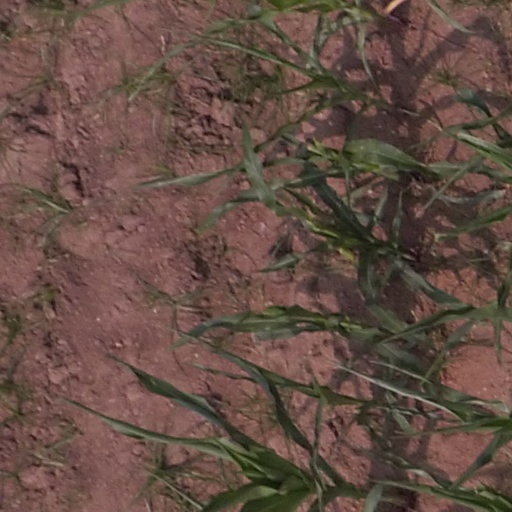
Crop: maize; corn